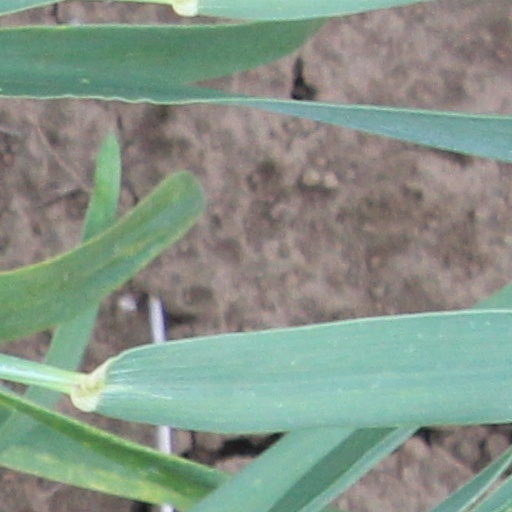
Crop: wheat